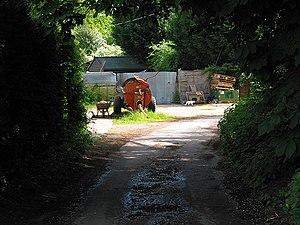
Portmore est un hameau situé dans le New Forest, parc national du Hampshire, en Angleterre. Il se trouve dans la paroisse civile de Boldre.